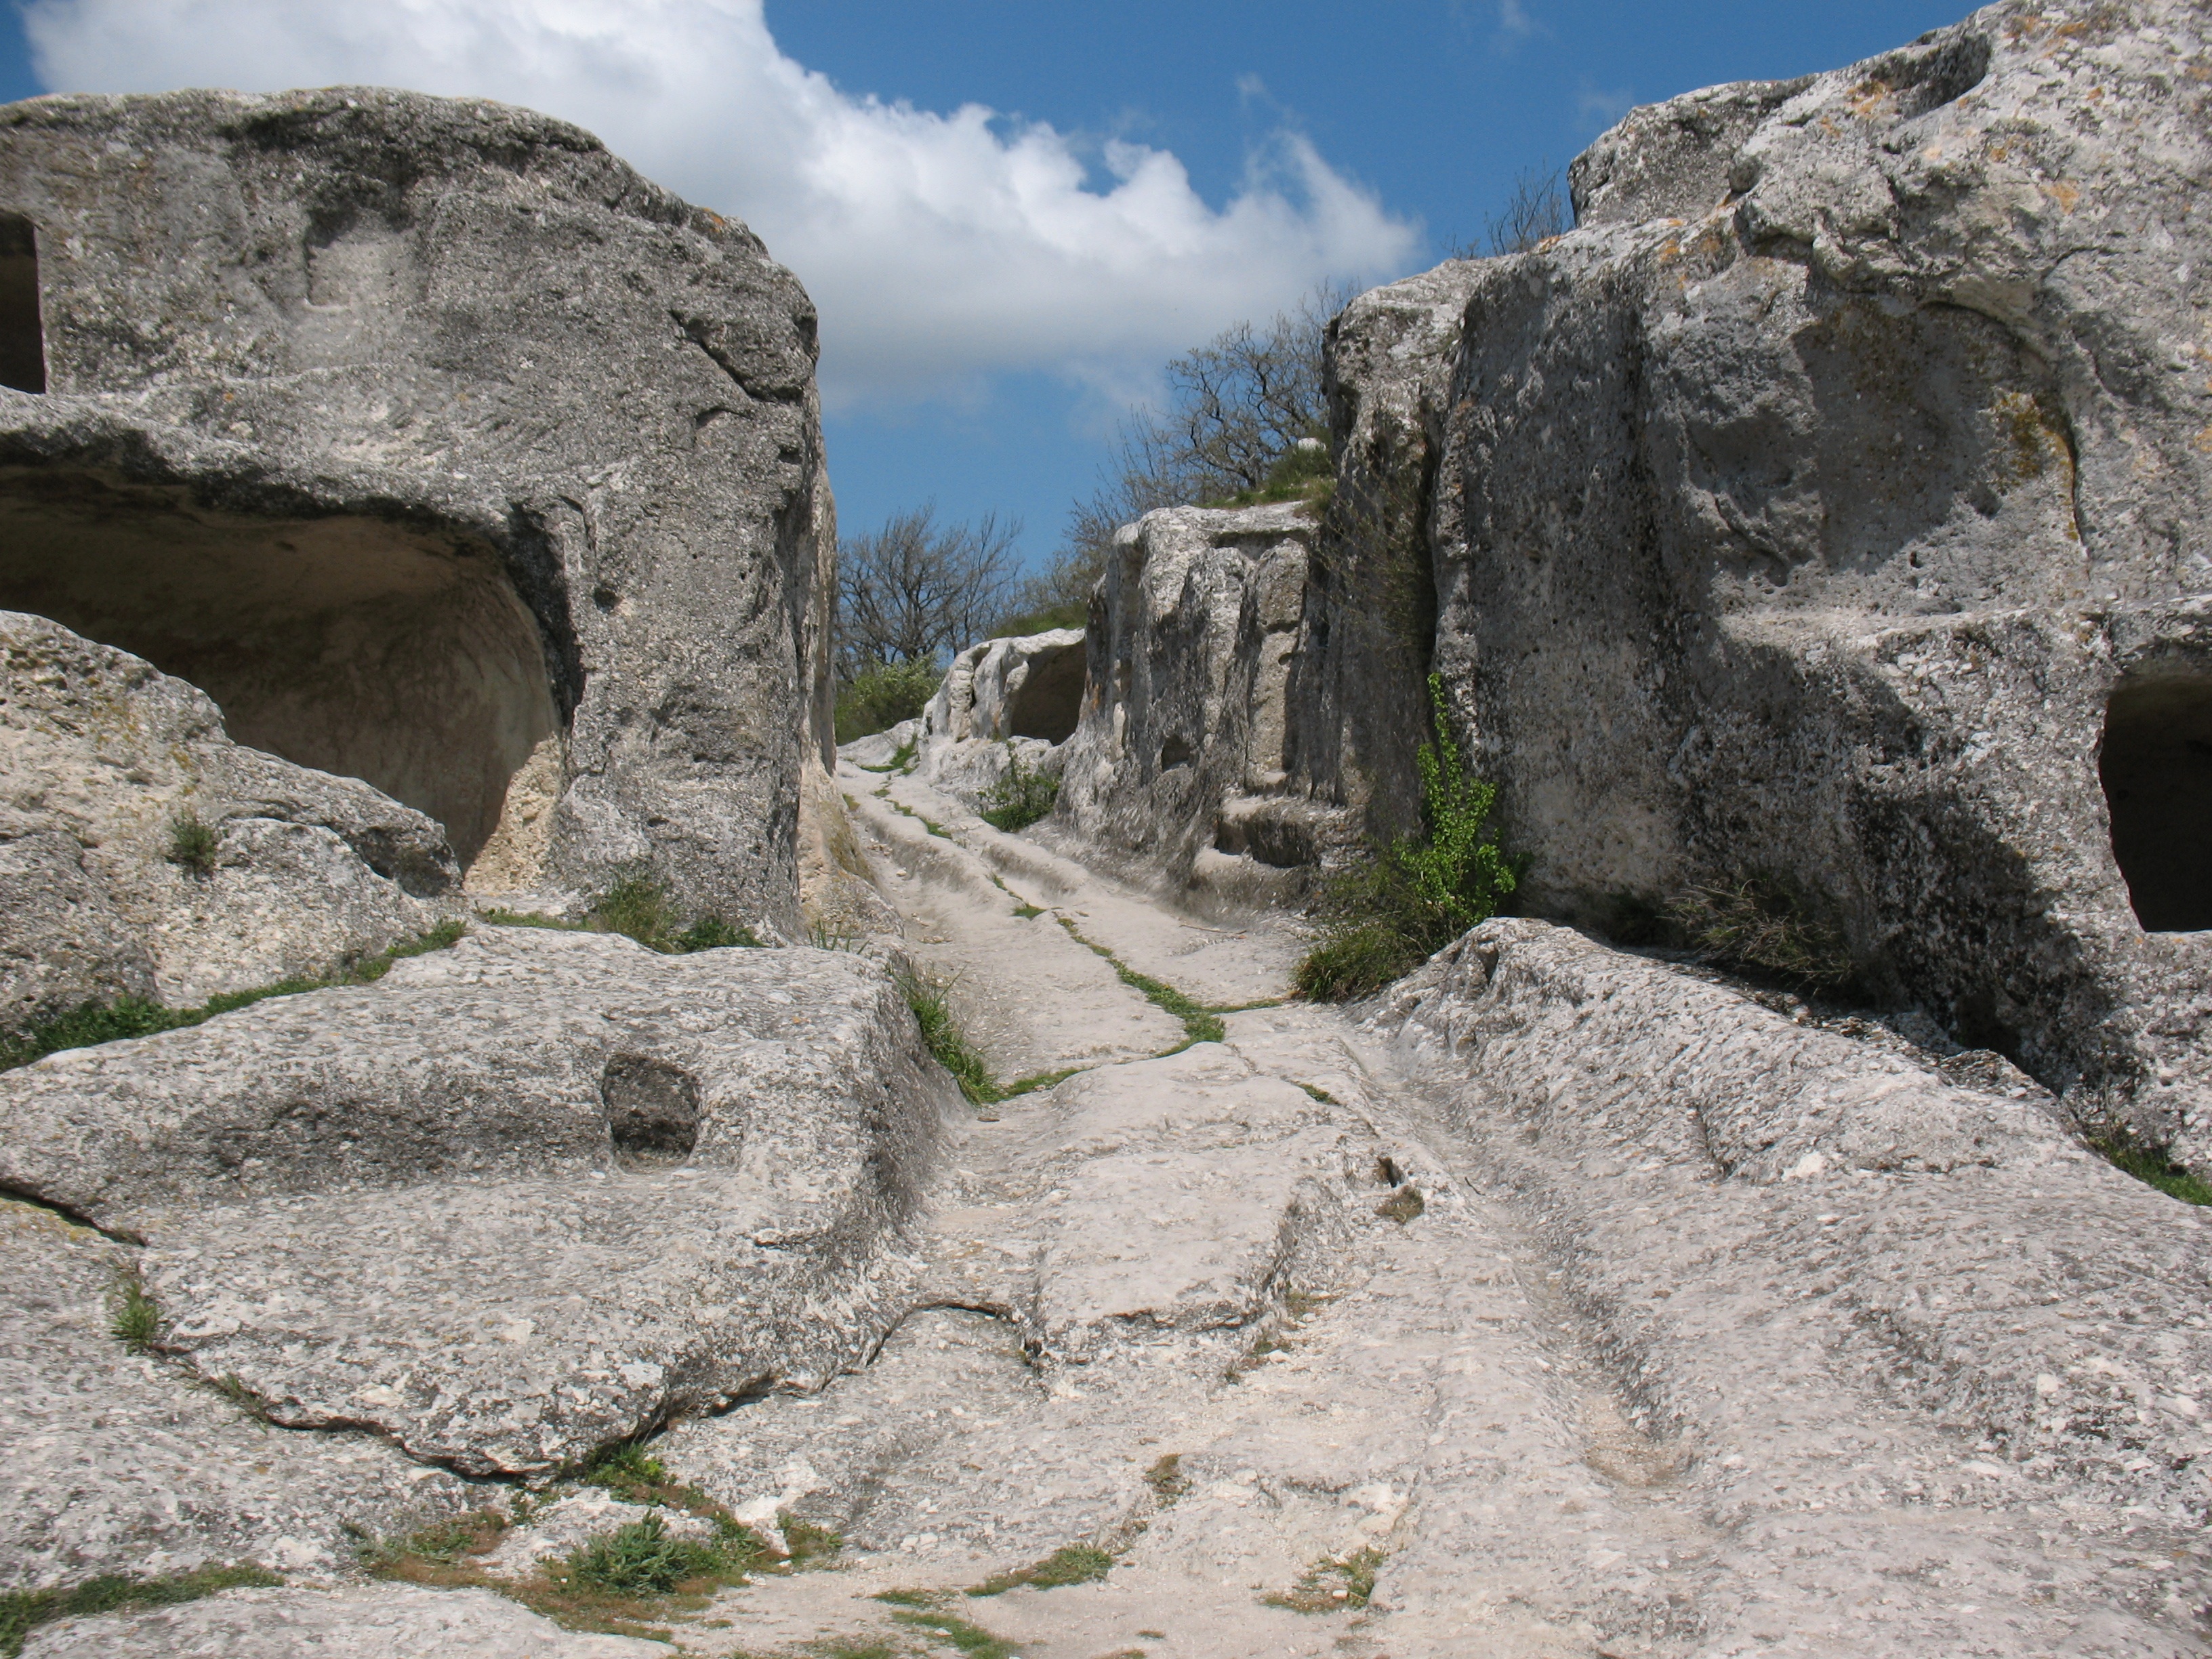
rock, mountain, wall, valley, mountain range, cliff, arch, fortification, terrain, sunny, geology, ruins, badlands, monastery, wadi, crimea, ancient history, eski kerman